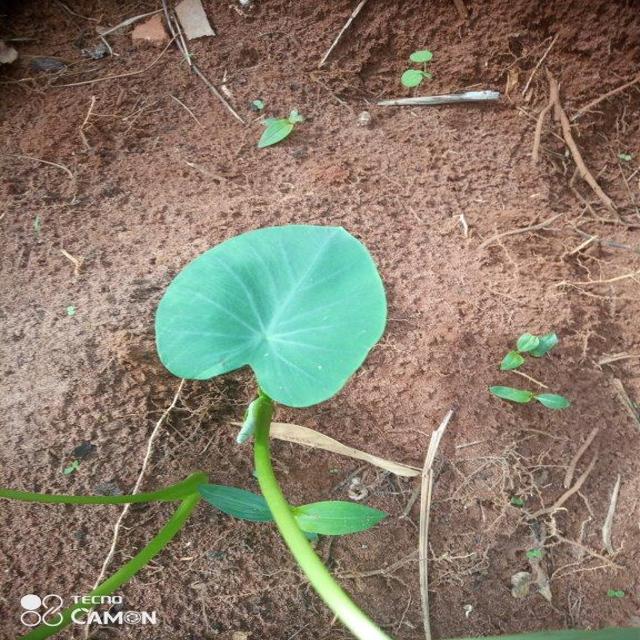
Label: Healthy